Katarzyna Kozyra

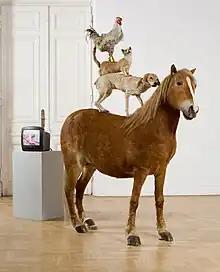
"Pyramid of Animals," 1993, Zachęta National Gallery of Art.

"Pyramid of Animals" was her 1993 graduate piece, which became a sensation and "object of violent controversy" in Poland at the time. The piece consisted of the dissected and taxidermied animal bodies of a horse, dog, cat, and rooster and a video depicting the killing of the horse. While quoting a theme from Grimm Brother's fairy tale "The Bremen Town Musicians", the work concerns human involvement in industrial animal killing procedure and the normalization of murder when part of the food chain. It was also said that this piece wasn't just, "a work about animals, but a work about death, about killing, and their significance in present day culture". Kozyra became known as a controversial artist because of the notoriety with the installation, but also because of her other works: "Blood Relationship" (1995), "Olympia" (1996), "Bathhouse" (1997), and "Man’s Bathhouse" (1999).